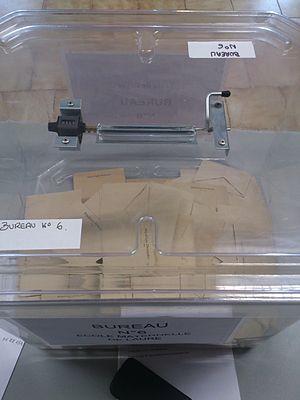
Une urne lors du premier tour des élections départementales de 2015.
Les élections départementales françaises de 2015 ont lieu les 22 et 29 mars 2015 afin d'élire l'intégralité des conseillers départementaux, pour la première fois au scrutin binominal majoritaire. À compter de ce scrutin, les « élections départementales » et les « conseils départementaux » remplacent les « élections cantonales » et les « conseils généraux ».